Ross Miner

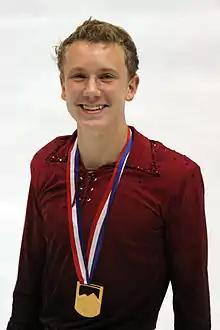
Ross Miner at the 2009 JGP United States

Ross Miner (born January 24, 1991) is an American skating coach and retired competitive figure skater. He is the 2012 Four Continents bronze medalist, 2009 JGP Final bronze medalist, 2013 and 2018 U.S. national silver medalist and 2009 U.S. junior champion. In 2021, Miner was suspended from coaching for six months by the United States Center for SafeSport, for sexual harassment.